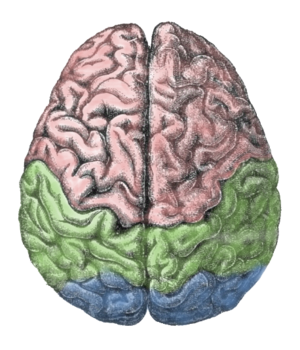
Le cerveau humain a la même structure générale que le cerveau des autres mammifères, mais il est celui dont la taille relative par rapport au reste du corps est devenue la plus grande au cours de l'évolution. Si la baleine bleue a le cerveau le plus lourd avec 6,92 kilogrammes contre environ 1,5 kg pour celui de l'homme, le coefficient d'encéphalisation humain est le plus élevé et est sept fois supérieur à celui de la moyenne des mammifères. L'augmentation du volume cérébral humain vient en grande partie du développement du cortex cérébral qui est bien distinct de celui des autres Primates, en particulier les lobes frontaux qui représentent plus de 30 % de la surface cérébrale et interviennent essentiellement dans la planification, le langage et le mouvement volontaire. Près de la moitié du cortex cérébral est consacré à l'analyse sensorielle, principalement la vision.
La paléoneurologie, ou neuropaléontologie, est l'étude de l'évolution du cerveau fondée sur l'analyse des moulages endocrâniens des vertébrés fossiles. Elle est considérée comme une sous-discipline de la paléontologie et des neurosciences. Comme les autres branches de la paléontologie, elle donne un aperçu spécifique de l'évolution des espèces. La paléoneurologie suppose une connaissance du fonctionnement des cerveaux des êtres vivants actuels, sans laquelle il est impossible de faire des inférences sur le fonctionnement des cerveaux anciens.